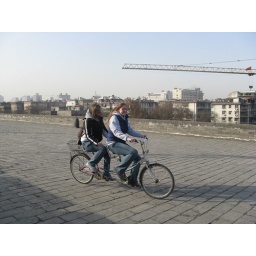
Girls riding bike on city wall in Xian